Education in Singapore

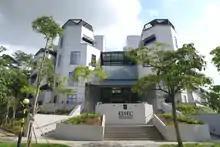
ESSEC Business School set foot in Singapore in 2006 and opened a new campus in One North in 2014

Foreign universities that have set up campuses or centres of excellence in Singapore include INSEAD, ESSEC, S P Jain School of Global Management, DigiPen Institute of Technology LSBF Singapore Campus, Technische Universität München, Sorbonne-Assas International Law School, Curtin Singapore and James Cook University Singapore.